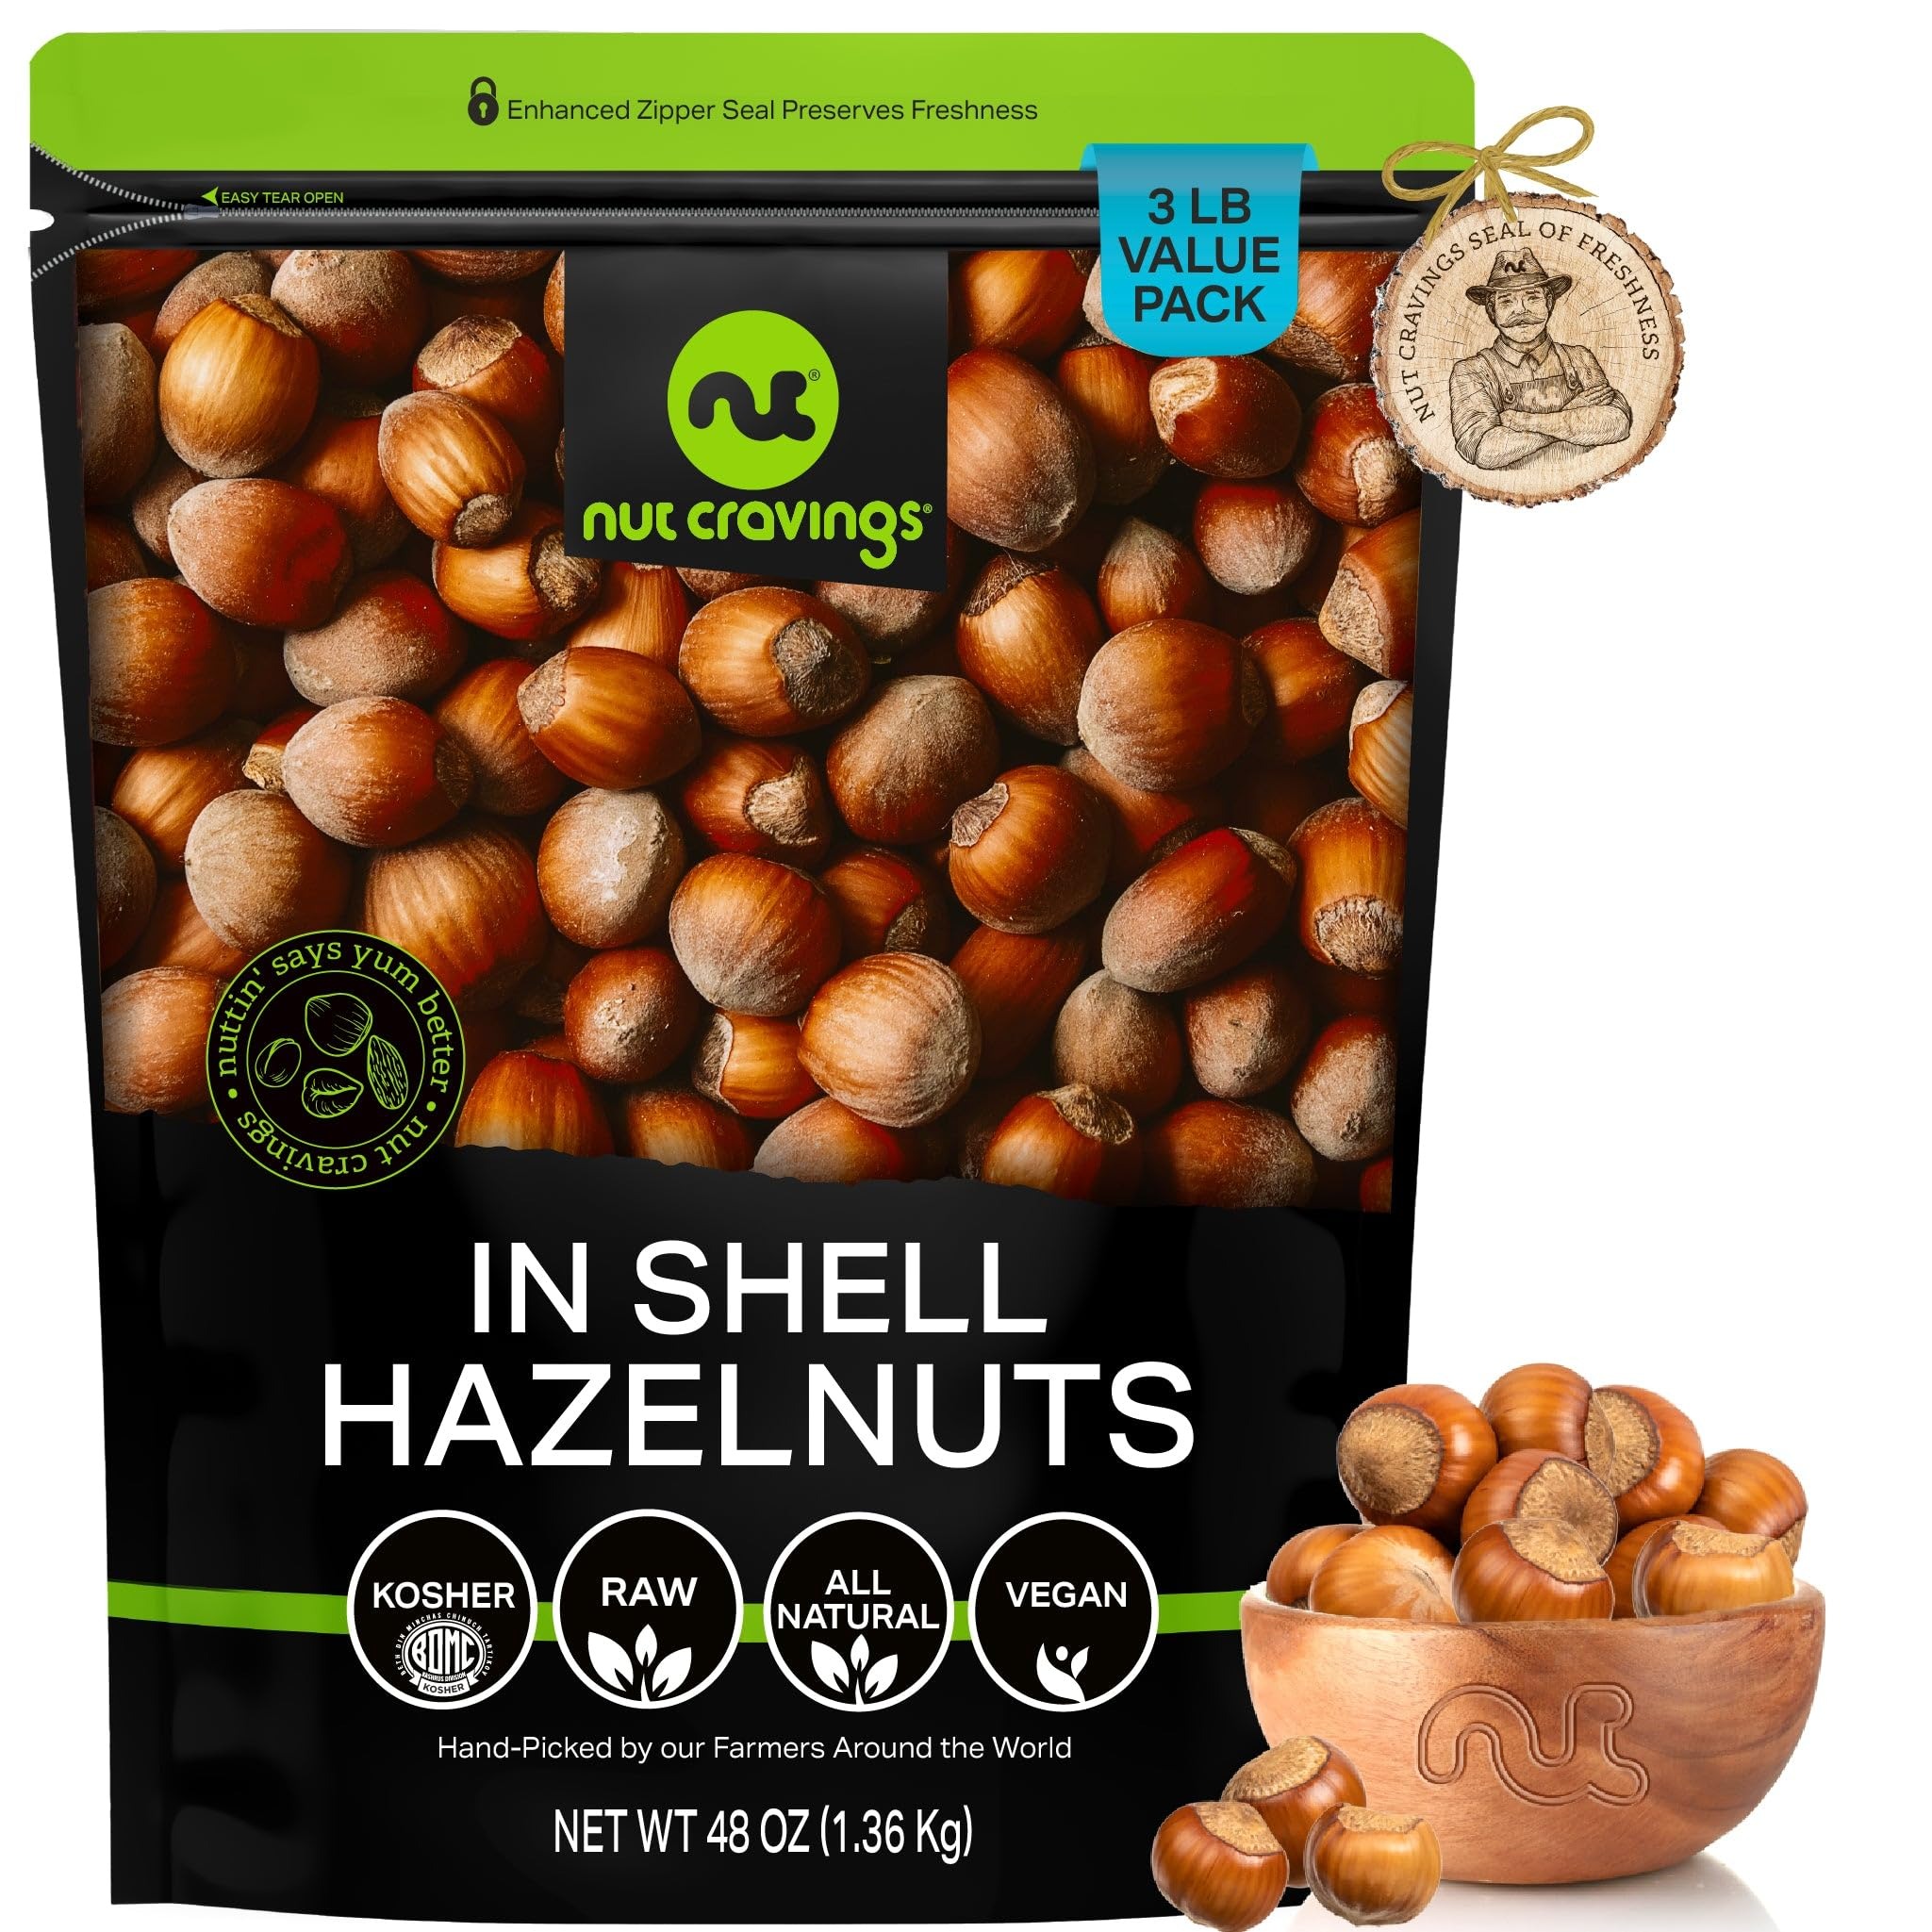
Item Name: NUT CRAVINGS, Raw Hazelnuts Filberts In Shell, Whole, (48oz - 3 LB) Bulk Nuts Packed Fresh in Resealable Bag, Healthy Protein Food Snack, Natural Keto Vegan Kosher Ideal for Trail Mixed Nuts
Bullet Point 1: THE MOST DELICIOUS IN-SHELL HAZELNUTS EVER: Harvested at just the right time, these hazelnuts (filberts) from Oregon are quite tasty and are immense in size. Our fresh, delicious, and crunchy In-shell Hazelnuts will delight your taste buds, no doubt!
Bullet Point 2: IDEAL FOR YUMMY RECIPES, SOLO SNACKING, AND MORE: In-shell Hazelnuts are great for baked goods and cookies, cakes, tarts, and also for yummy dishes like seafood, salads, and even pizza!
Bullet Point 3: FRESH AND NUTRITIOUS NEVER LOOKED BETTER TOGETHER : Our In-shell Hazelnuts are not only fresh, crunchy, and full of flavor, but are also a healthy snack choice full of nutrients, vitamins, and antioxidants!
Bullet Point 4: TOP 'NUTCH' RESEALABLE BAG: Our zipper-style easily resealable bags make sure your snacks are kept fresh. Storing them at home? They'll stay fresh. Bringing them to work? They'll stay fresh. Taking them with you on your next trip? Fresh!
Bullet Point 5: FARMERS SEAL OF FRESHNESS: Our In-shell Hazelnuts are hand picked by our farmers and carefully selected at our packing facilities in New York after passing our strict quality control processes. This ensures you only get the freshest and highest quality nuts in the market.
Product Description: <p>Nut Cravings brings you the perfect treat: a bag of the yummiest quality of nuts.<br><br> Harvested at just the right time, these hazelnuts (filberts) from Oregon are quite <b>tasty and are immense in size.</b> Our fresh, delicious, and crunchy In-shell Hazelnuts will delight your taste buds, no doubt!<br><br> <b>Treat yourself or a loved one to nature's goodness with our In-shell Hazelnuts.<br><br></b> They come beautifully presented in our TOP "NUTCH" bags to provide the ultimate experience. These resealable bags will keep them as fresh and delicious as they were when handpicked at our farms.<br><br><br> <b>In-shell Hazelnuts are great for baked goods and cookies, cakes, tarts, and also for yummy dishes like seafood, salads, and even pizza!<br><br><br></b> <b>In addition, there's a cute story behind them!<br><br></b> Lewis and Lindsay Cooper founded Nut Cravings in 2015 with the idea of mixing the two things they loved the most: travelling the world, and snacking. Today, our snacks are grown all around the world before travelling all the way to New York to be packed fresh and delivered right to your door.<br><br><br> <b>Do you want to know how much goodness you get in every bag?<br><br></b> We have bags with 16oz (1lb), 32oz (2lb), 48oz (3lb) and 80oz (5lb), you choose your size!<br><br> Ready to get delighted by these delicious snacks?
Value: 48.0
Unit: Ounce

Price: 29.18